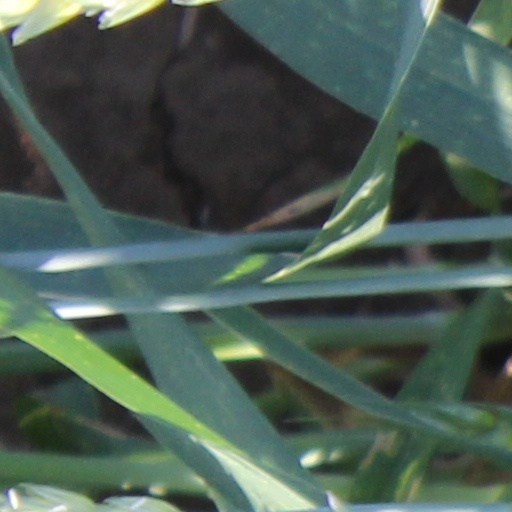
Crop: wheat